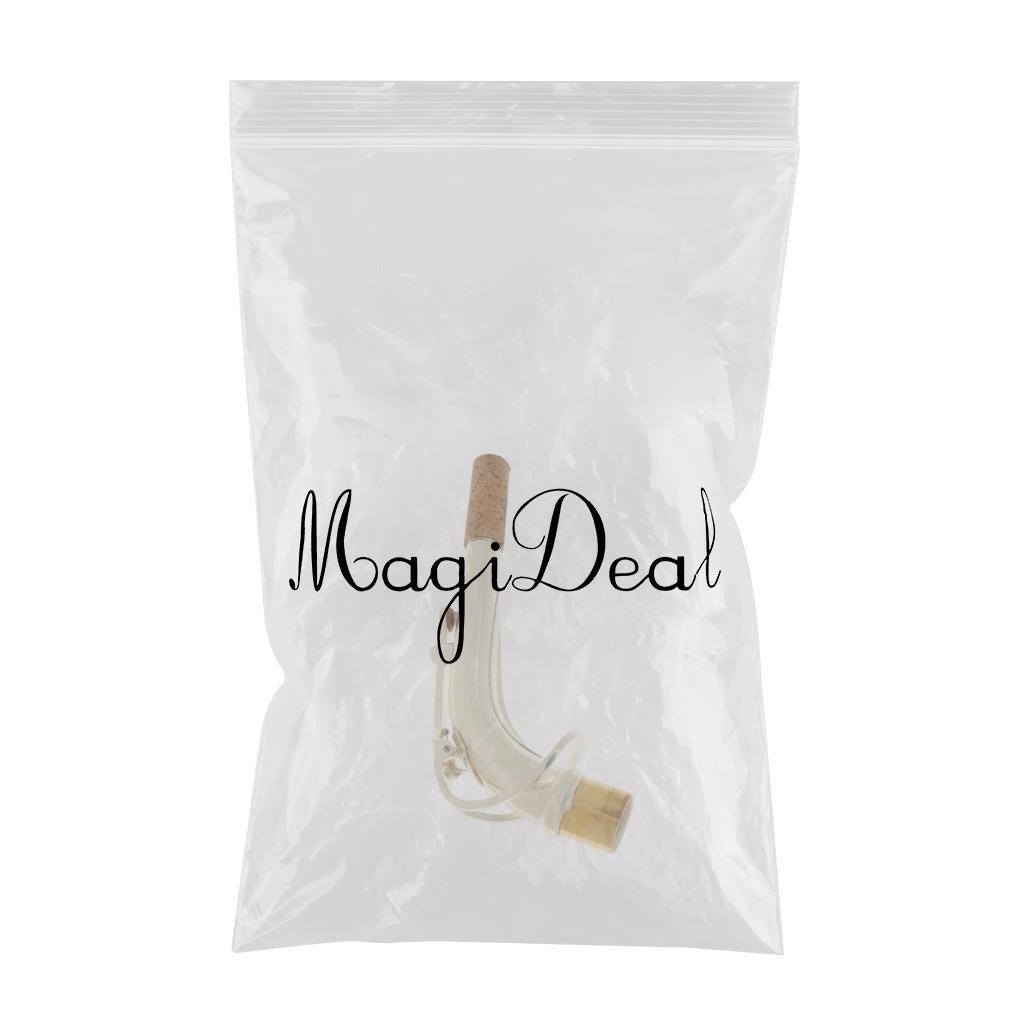
Maxbell 1 Piece Eb Alto Saxophone Engraved Bend Neck Silver Plated
Brand: Aladdin Shoppers: Best Online Shopping site in India - Shop Now!
Description: Eb Alto Saxophone Engraved Bend Neck. Silver plated, the interior is spiral and easy to play. Exquisite carving pattern, lead-free soldering, safe and secure. A good replacement for your old saxophone neck gooseneck. Material:Brass Size Chart: Caliber: Approx. 22.5mm/0.88inch Length: Approx. 18cm/7.08inch Package Includes: 1 Piece Saxophone Neck
Category: Arts & Entertainment > Hobbies & Creative Arts > Musical Instrument & Orchestra Accessories > Woodwind Instrument Accessories > Saxophone Accessories > Saxophone Parts > Saxophone Necks